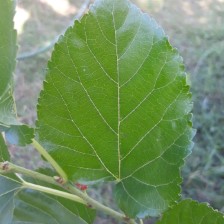
Variety: ChiangMai60